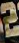
Number: 2